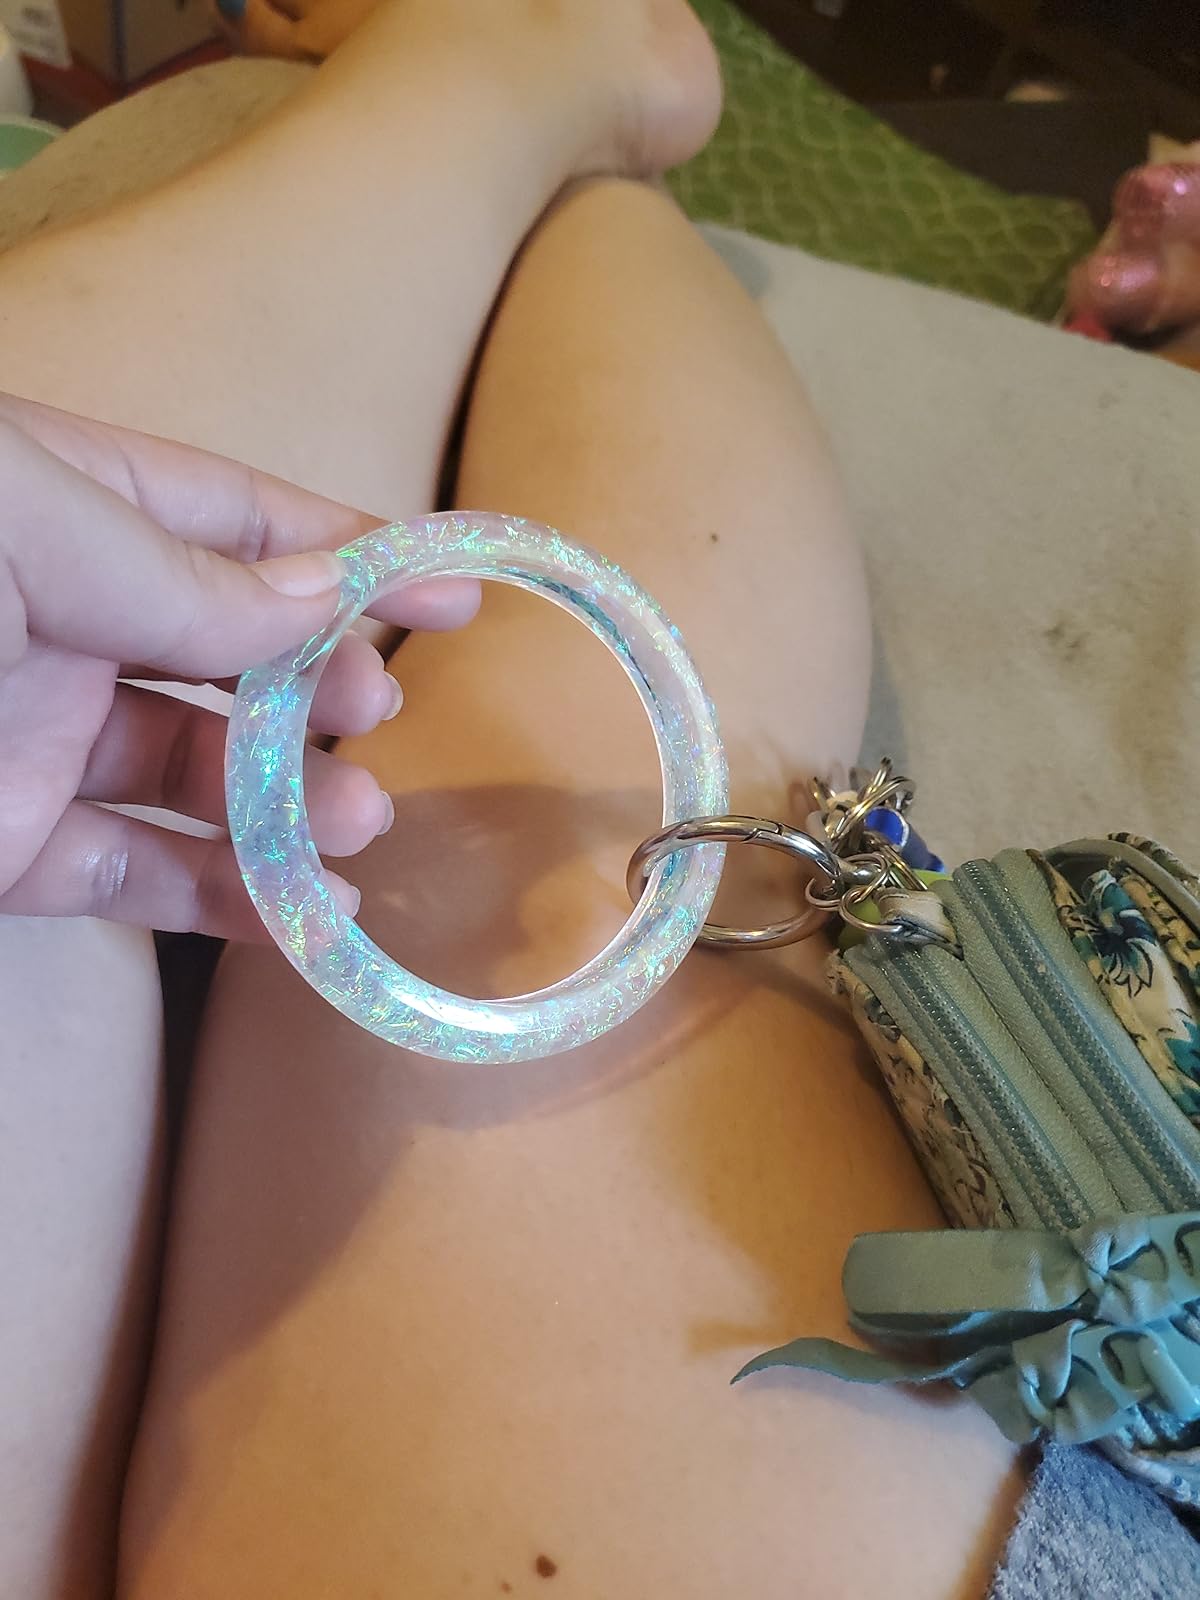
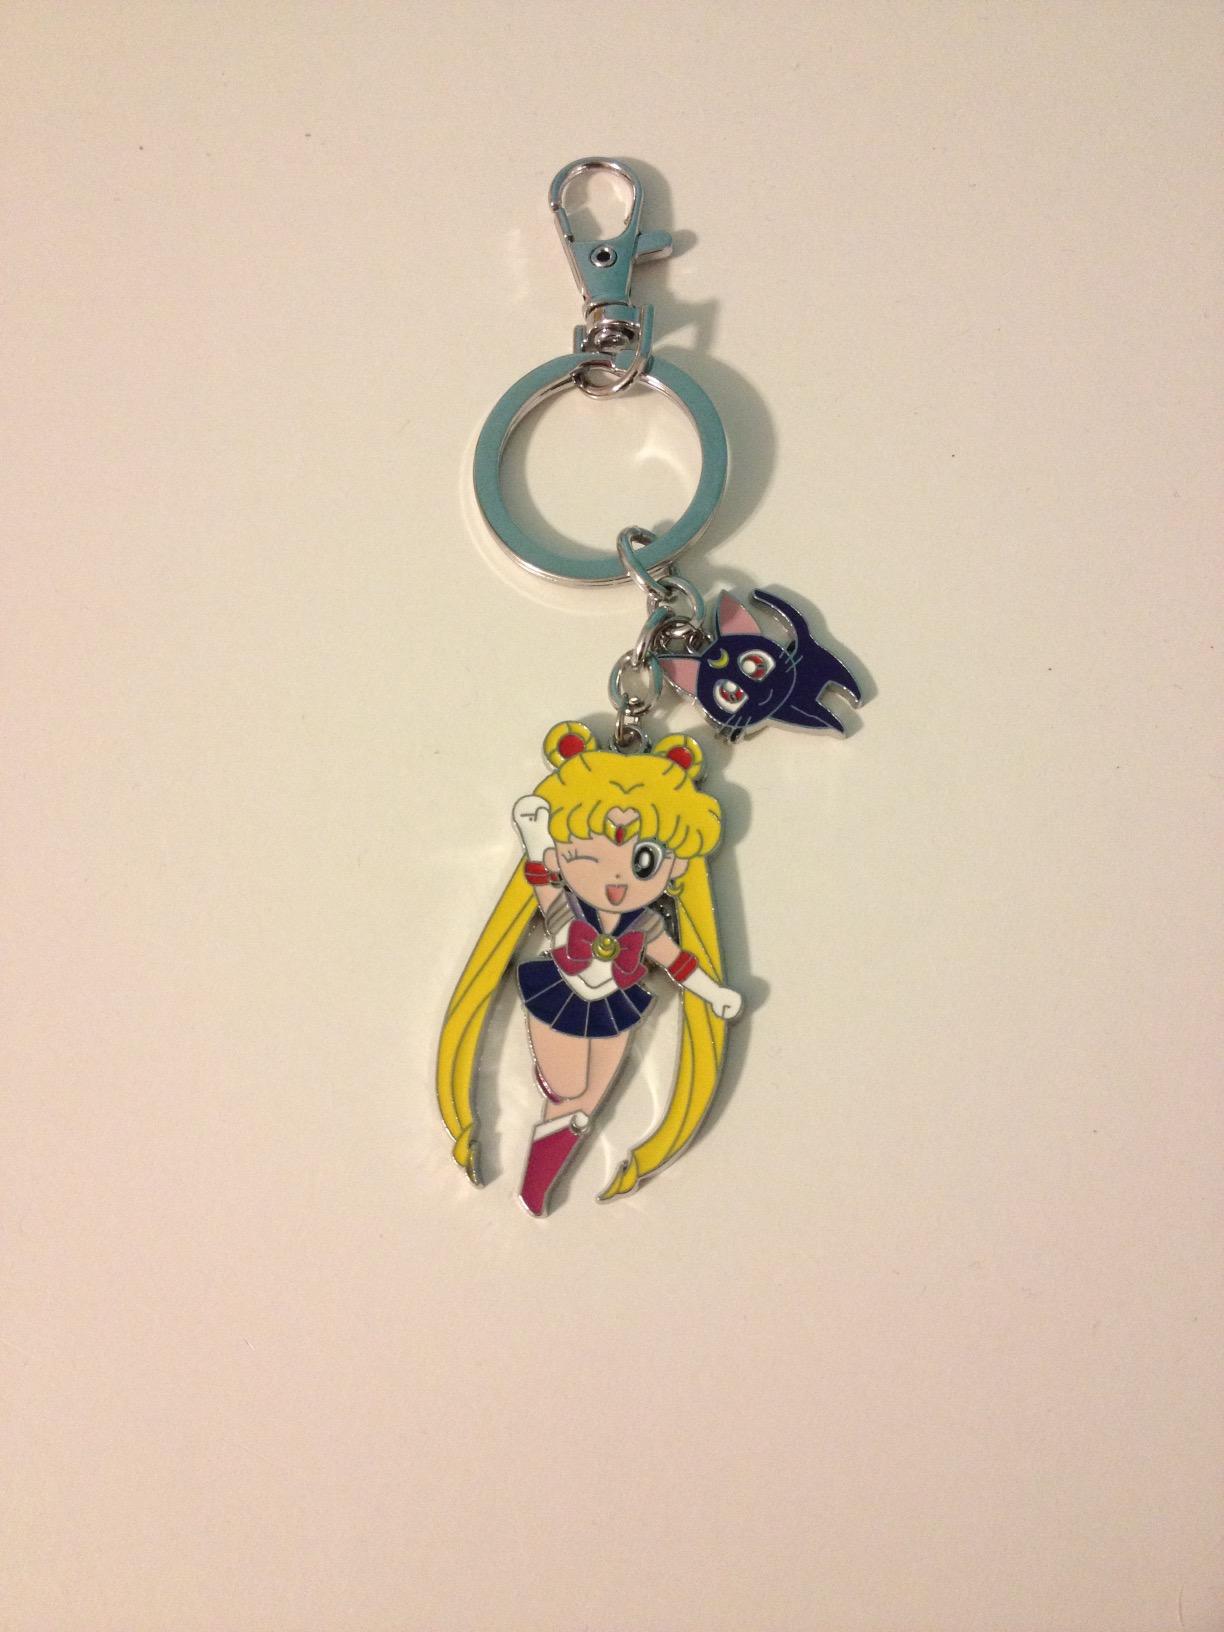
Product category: accessories_keychain
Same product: no